Solar water heating

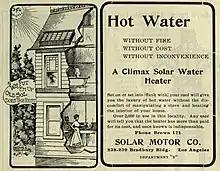
An advertisement for a Solar Water Heater dating to 1902

Records of solar collectors in the United States date to before 1900, involving a black-painted tank mounted on a roof. In 1896 Clarence Kemp of Baltimore enclosed a tank in a wooden box, thus creating the first 'batch water heater' as they are known today. Frank Shuman built the world's first solar thermal power station in Maadi, Egypt between 1912 and 1913, using parabolic troughs to power a engine that pumped of water per minute from the Nile River to adjacent cotton fields.